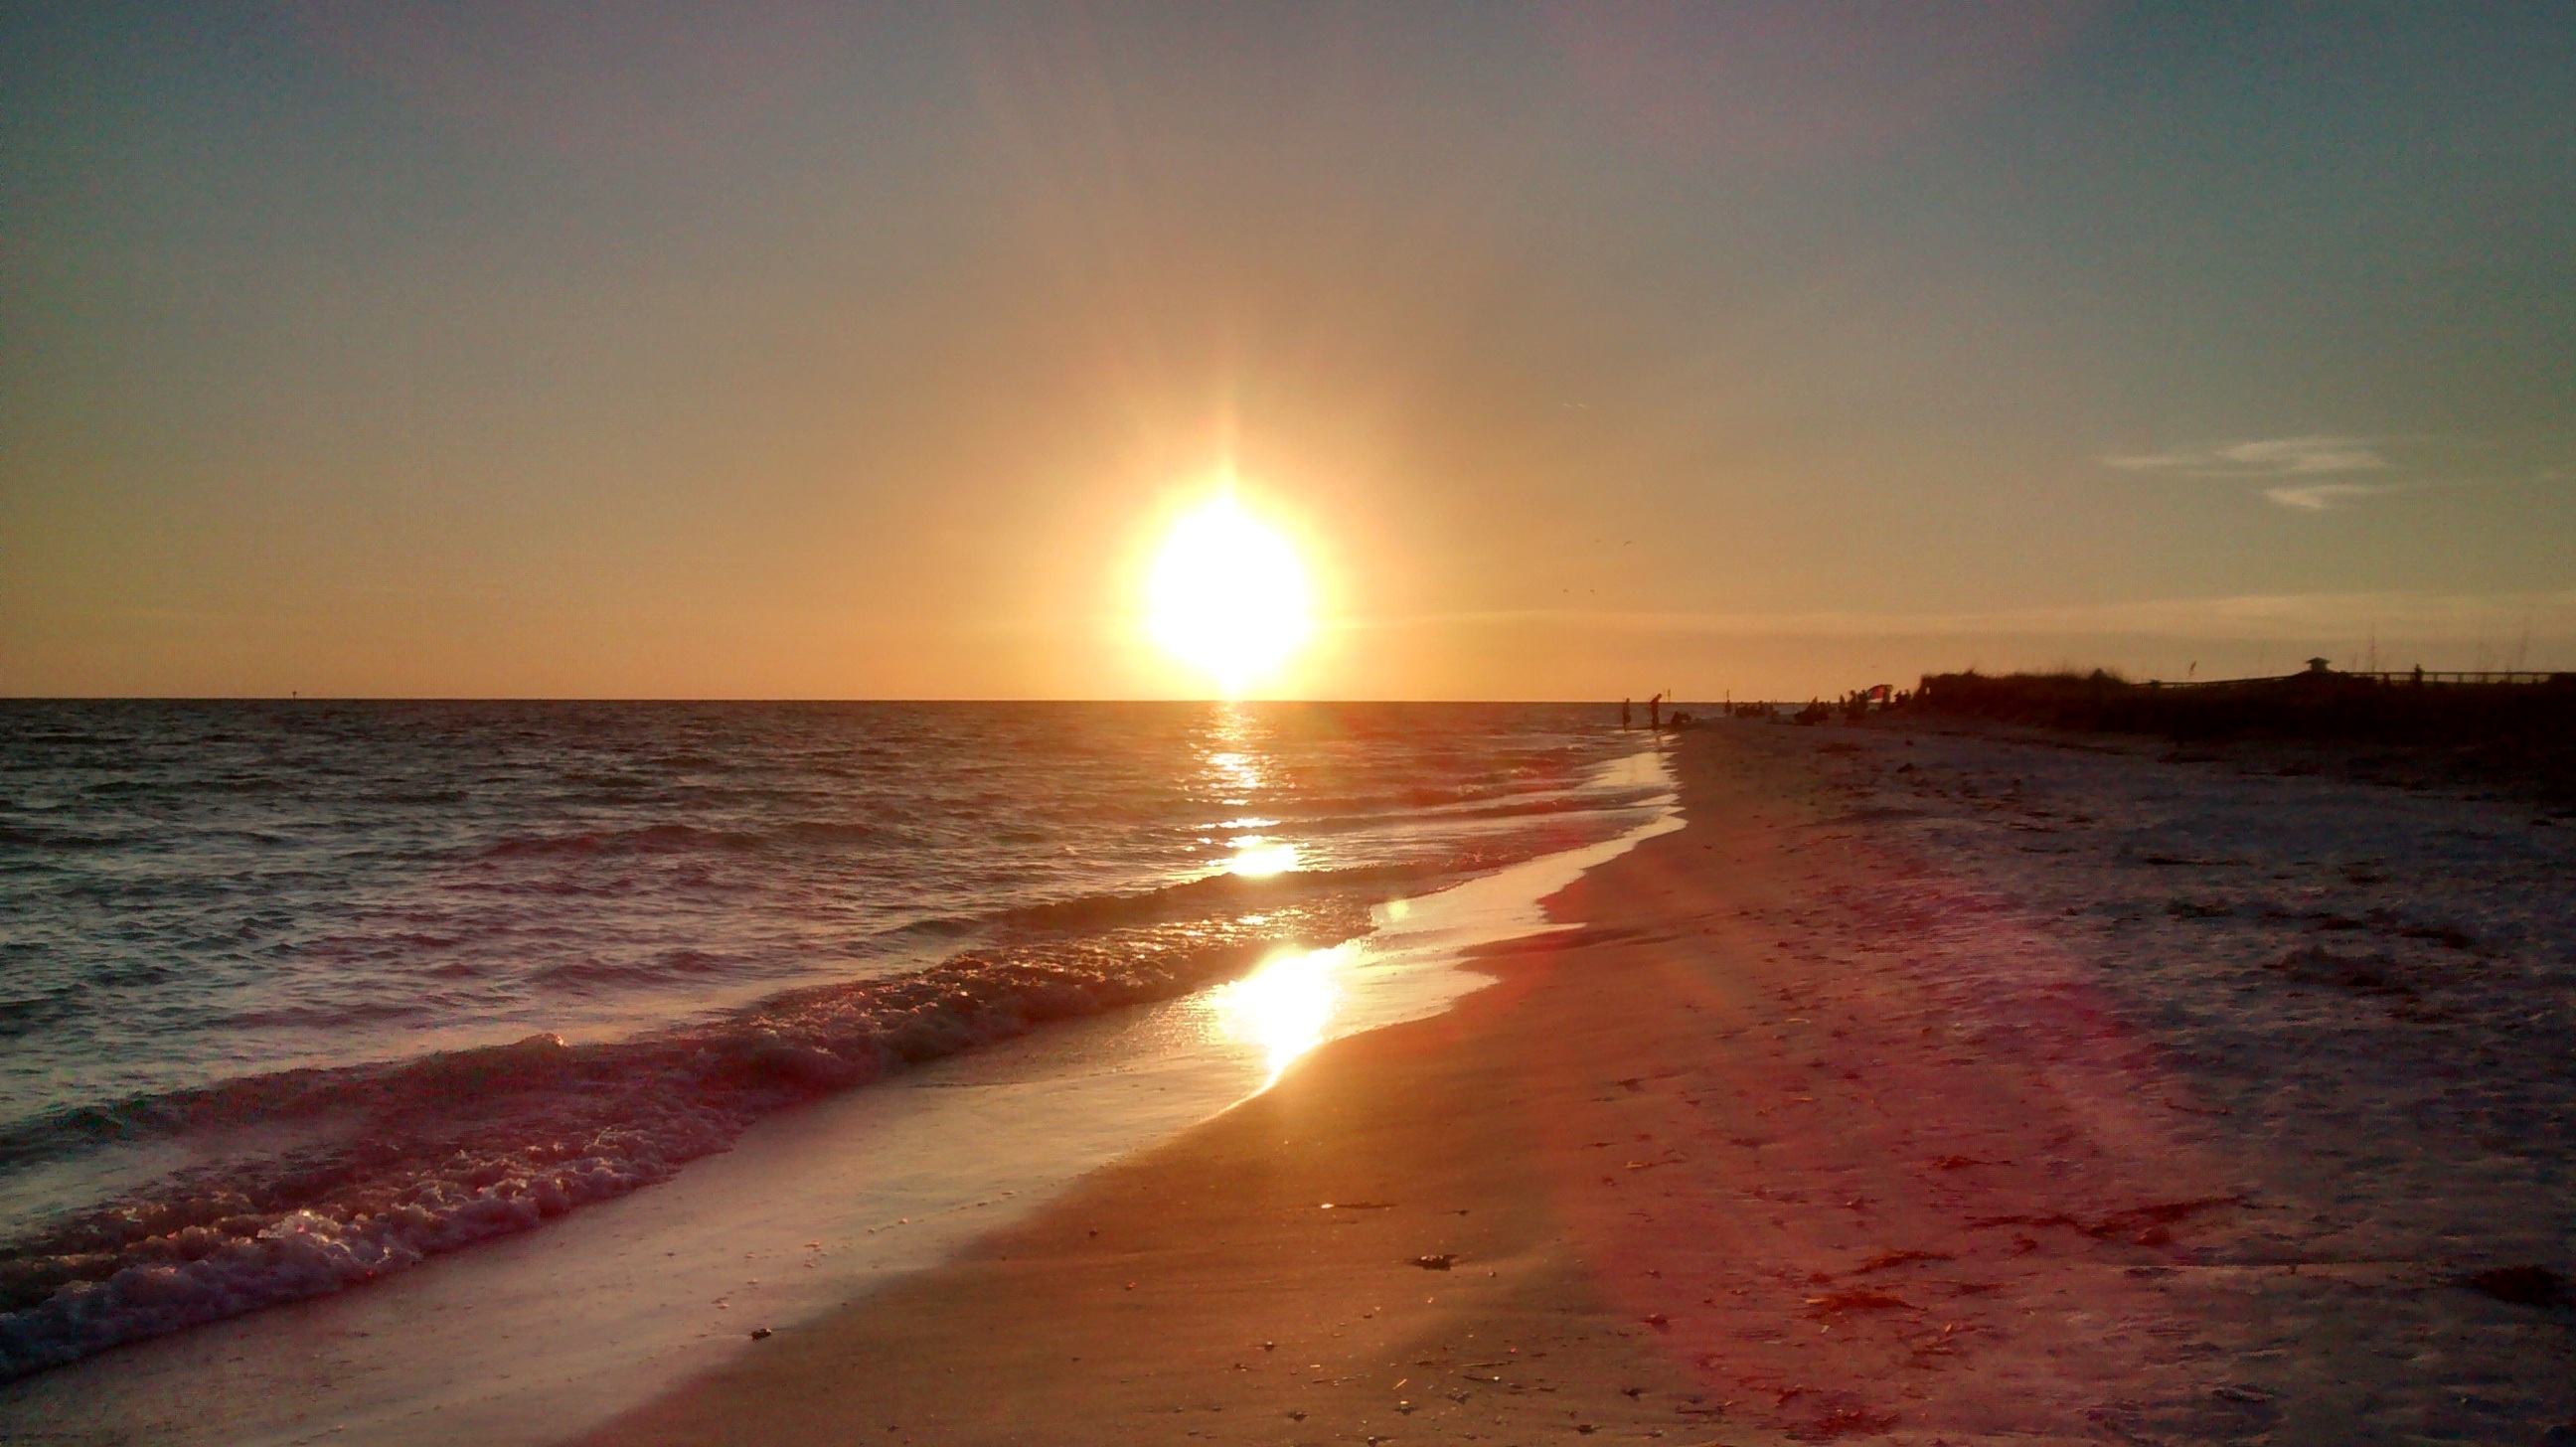
beach, landscape, sea, coast, water, nature, sand, ocean, horizon, sky, sun, sunrise, sunset, sunlight, morning, shore, wave, dawn, summer, vacation, travel, dusk, evening, reflection, tropical, island, body of water, afterglow, wind wave